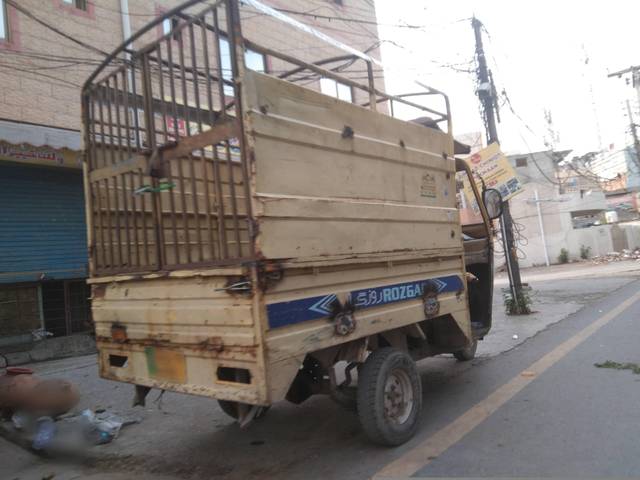
Region: Pakistan
Coordinates: 31.471, 74.299